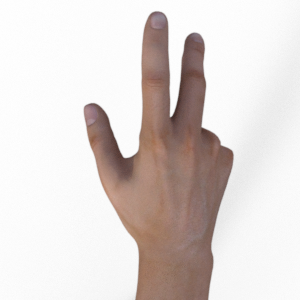
Label: scissors